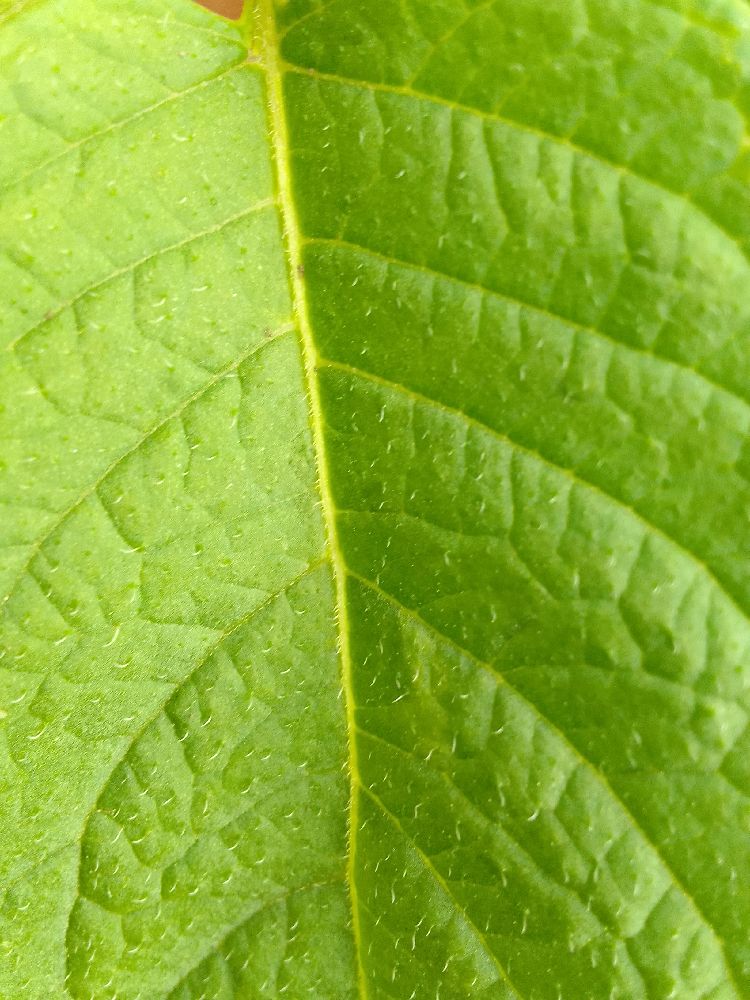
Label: Healthy